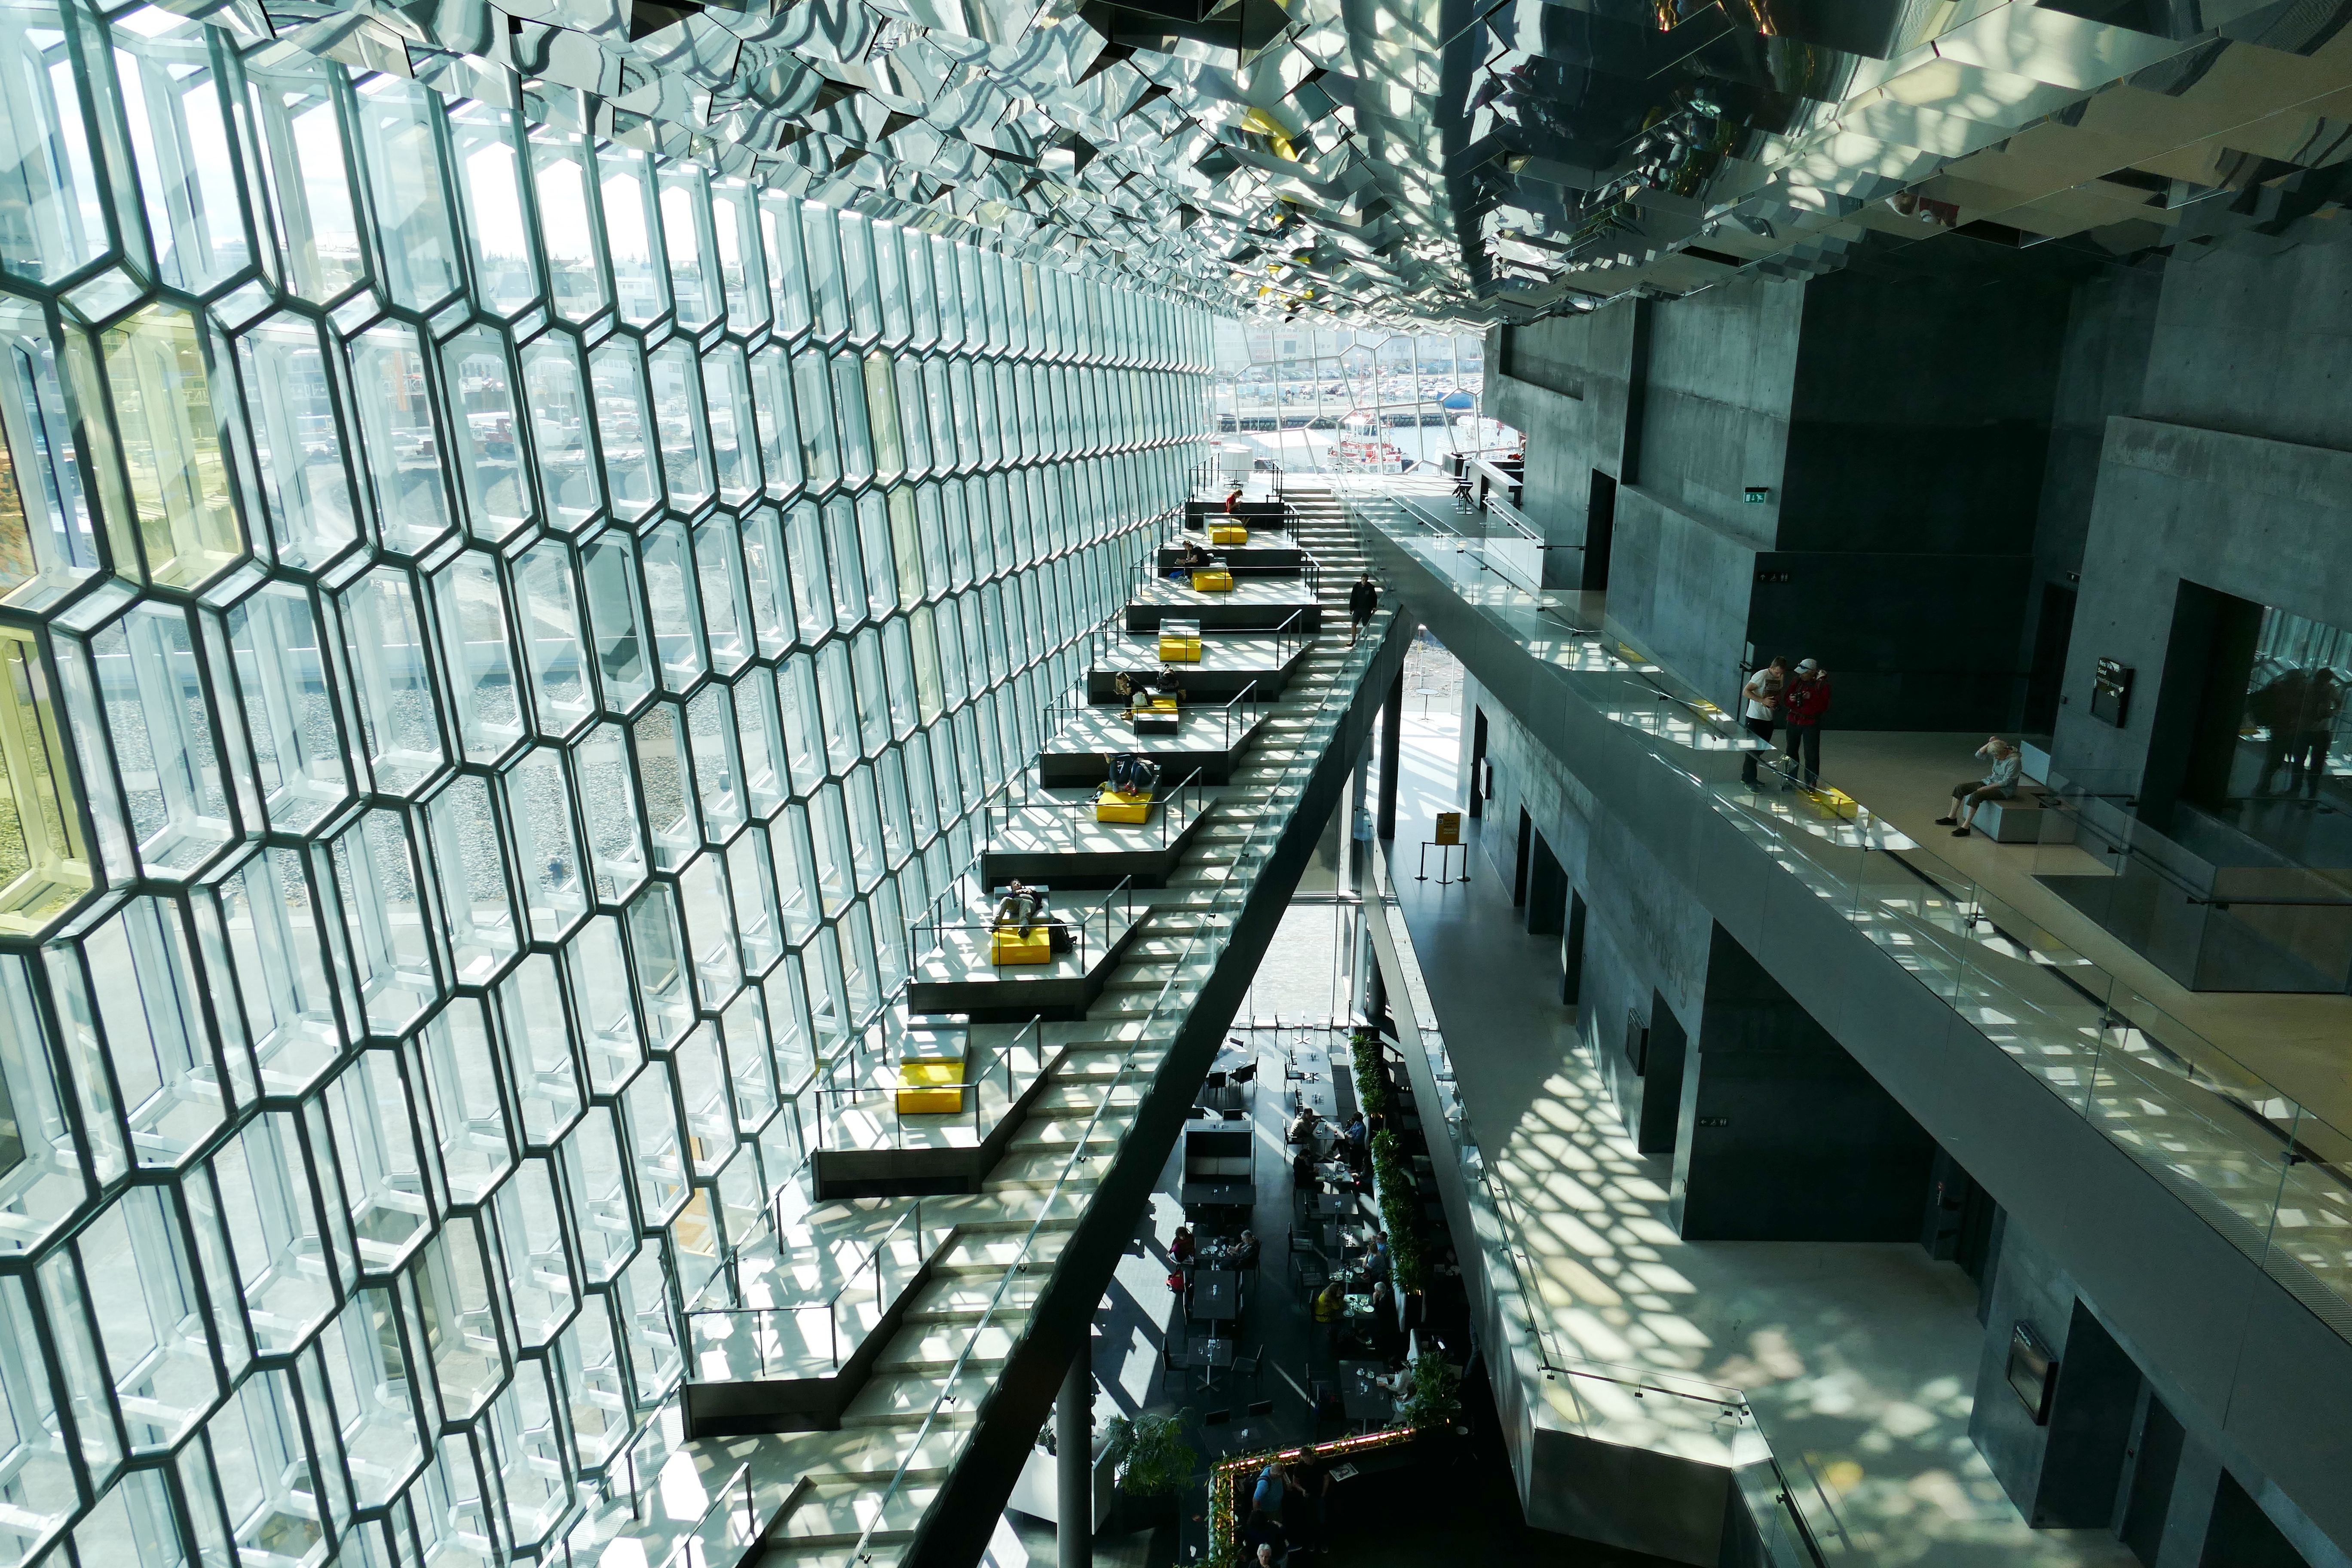
architecture, structure, window, glass, building, skyscraper, concert, hall, landmark, facade, iceland, places of interest, design, disc, reykjavik, screenshot, harpa, urban area